Megumi Yabushita

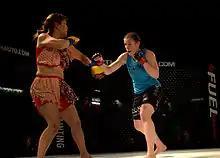
Yabushita facing Sarah Kaufman

Yabushita faced Sarah Kaufman at "Armageddon Fighting Championship 5: Judgment Day" on in Victoria, British Columbia, Canada. She was defeated by TKO in the third round.